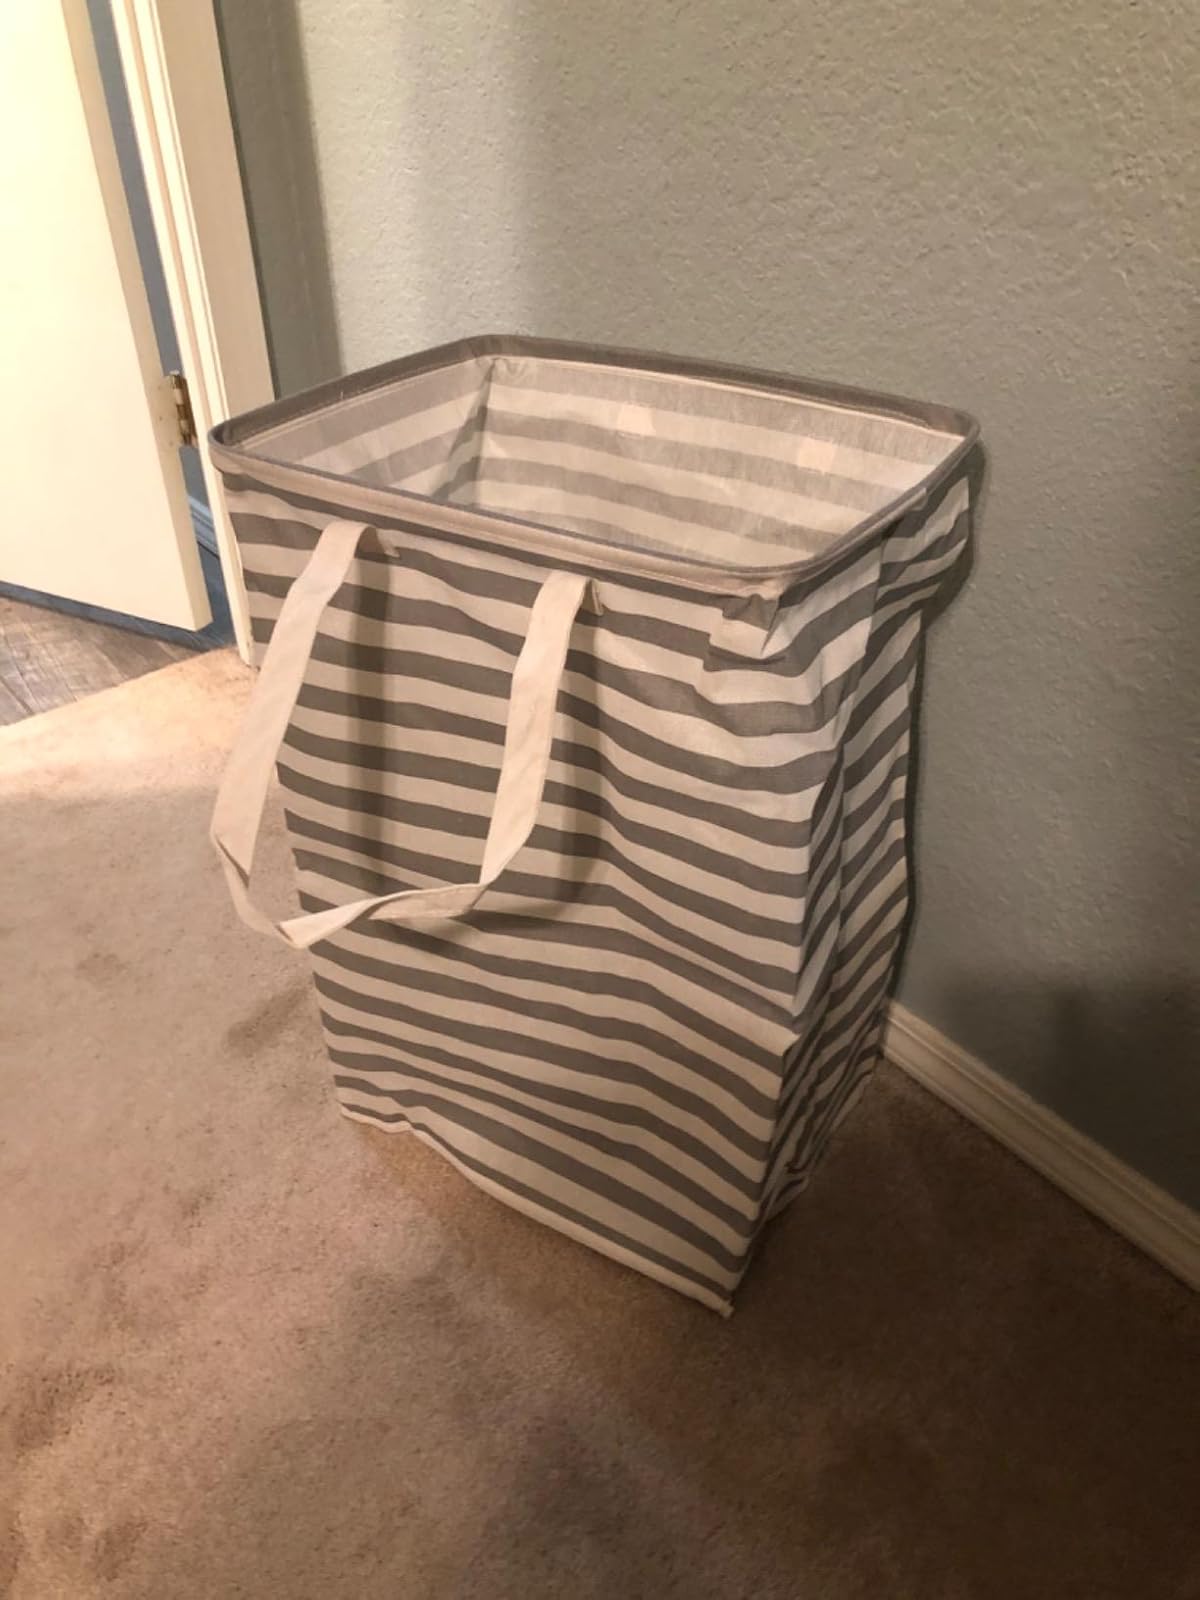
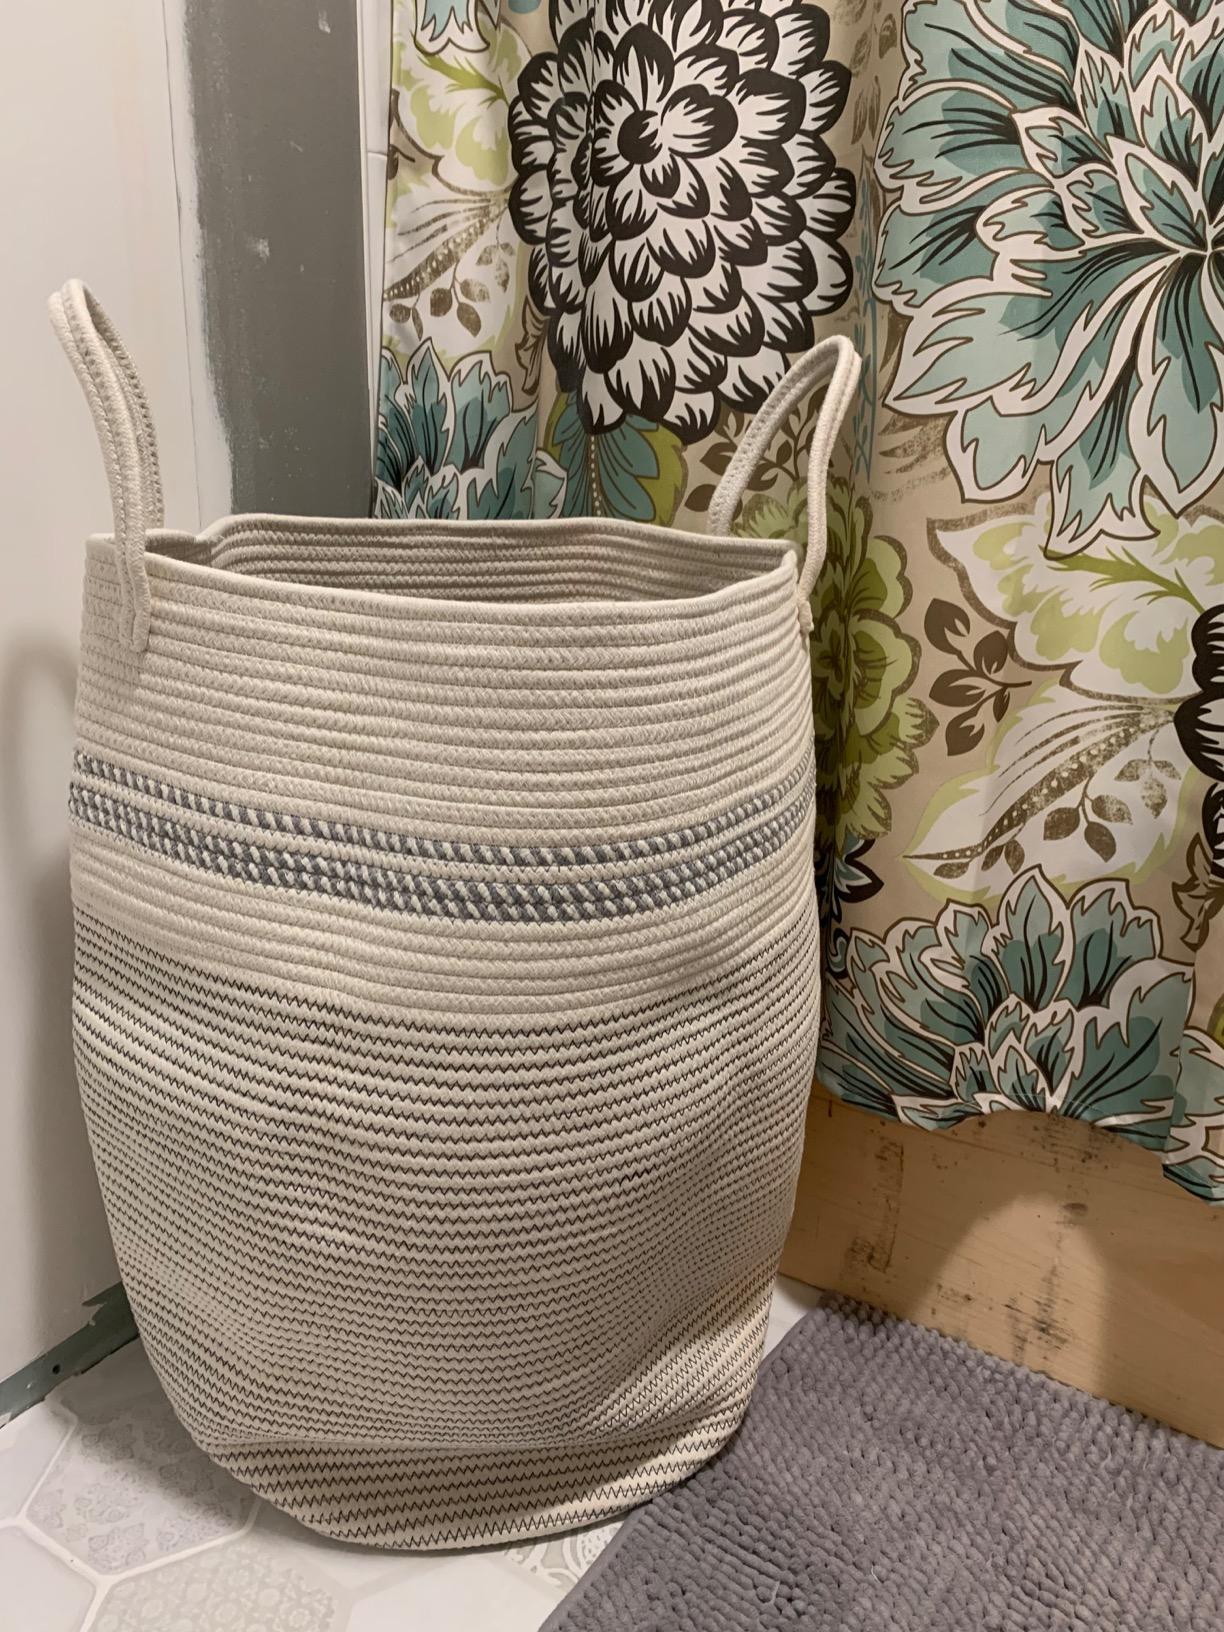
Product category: items_hamper
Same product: no